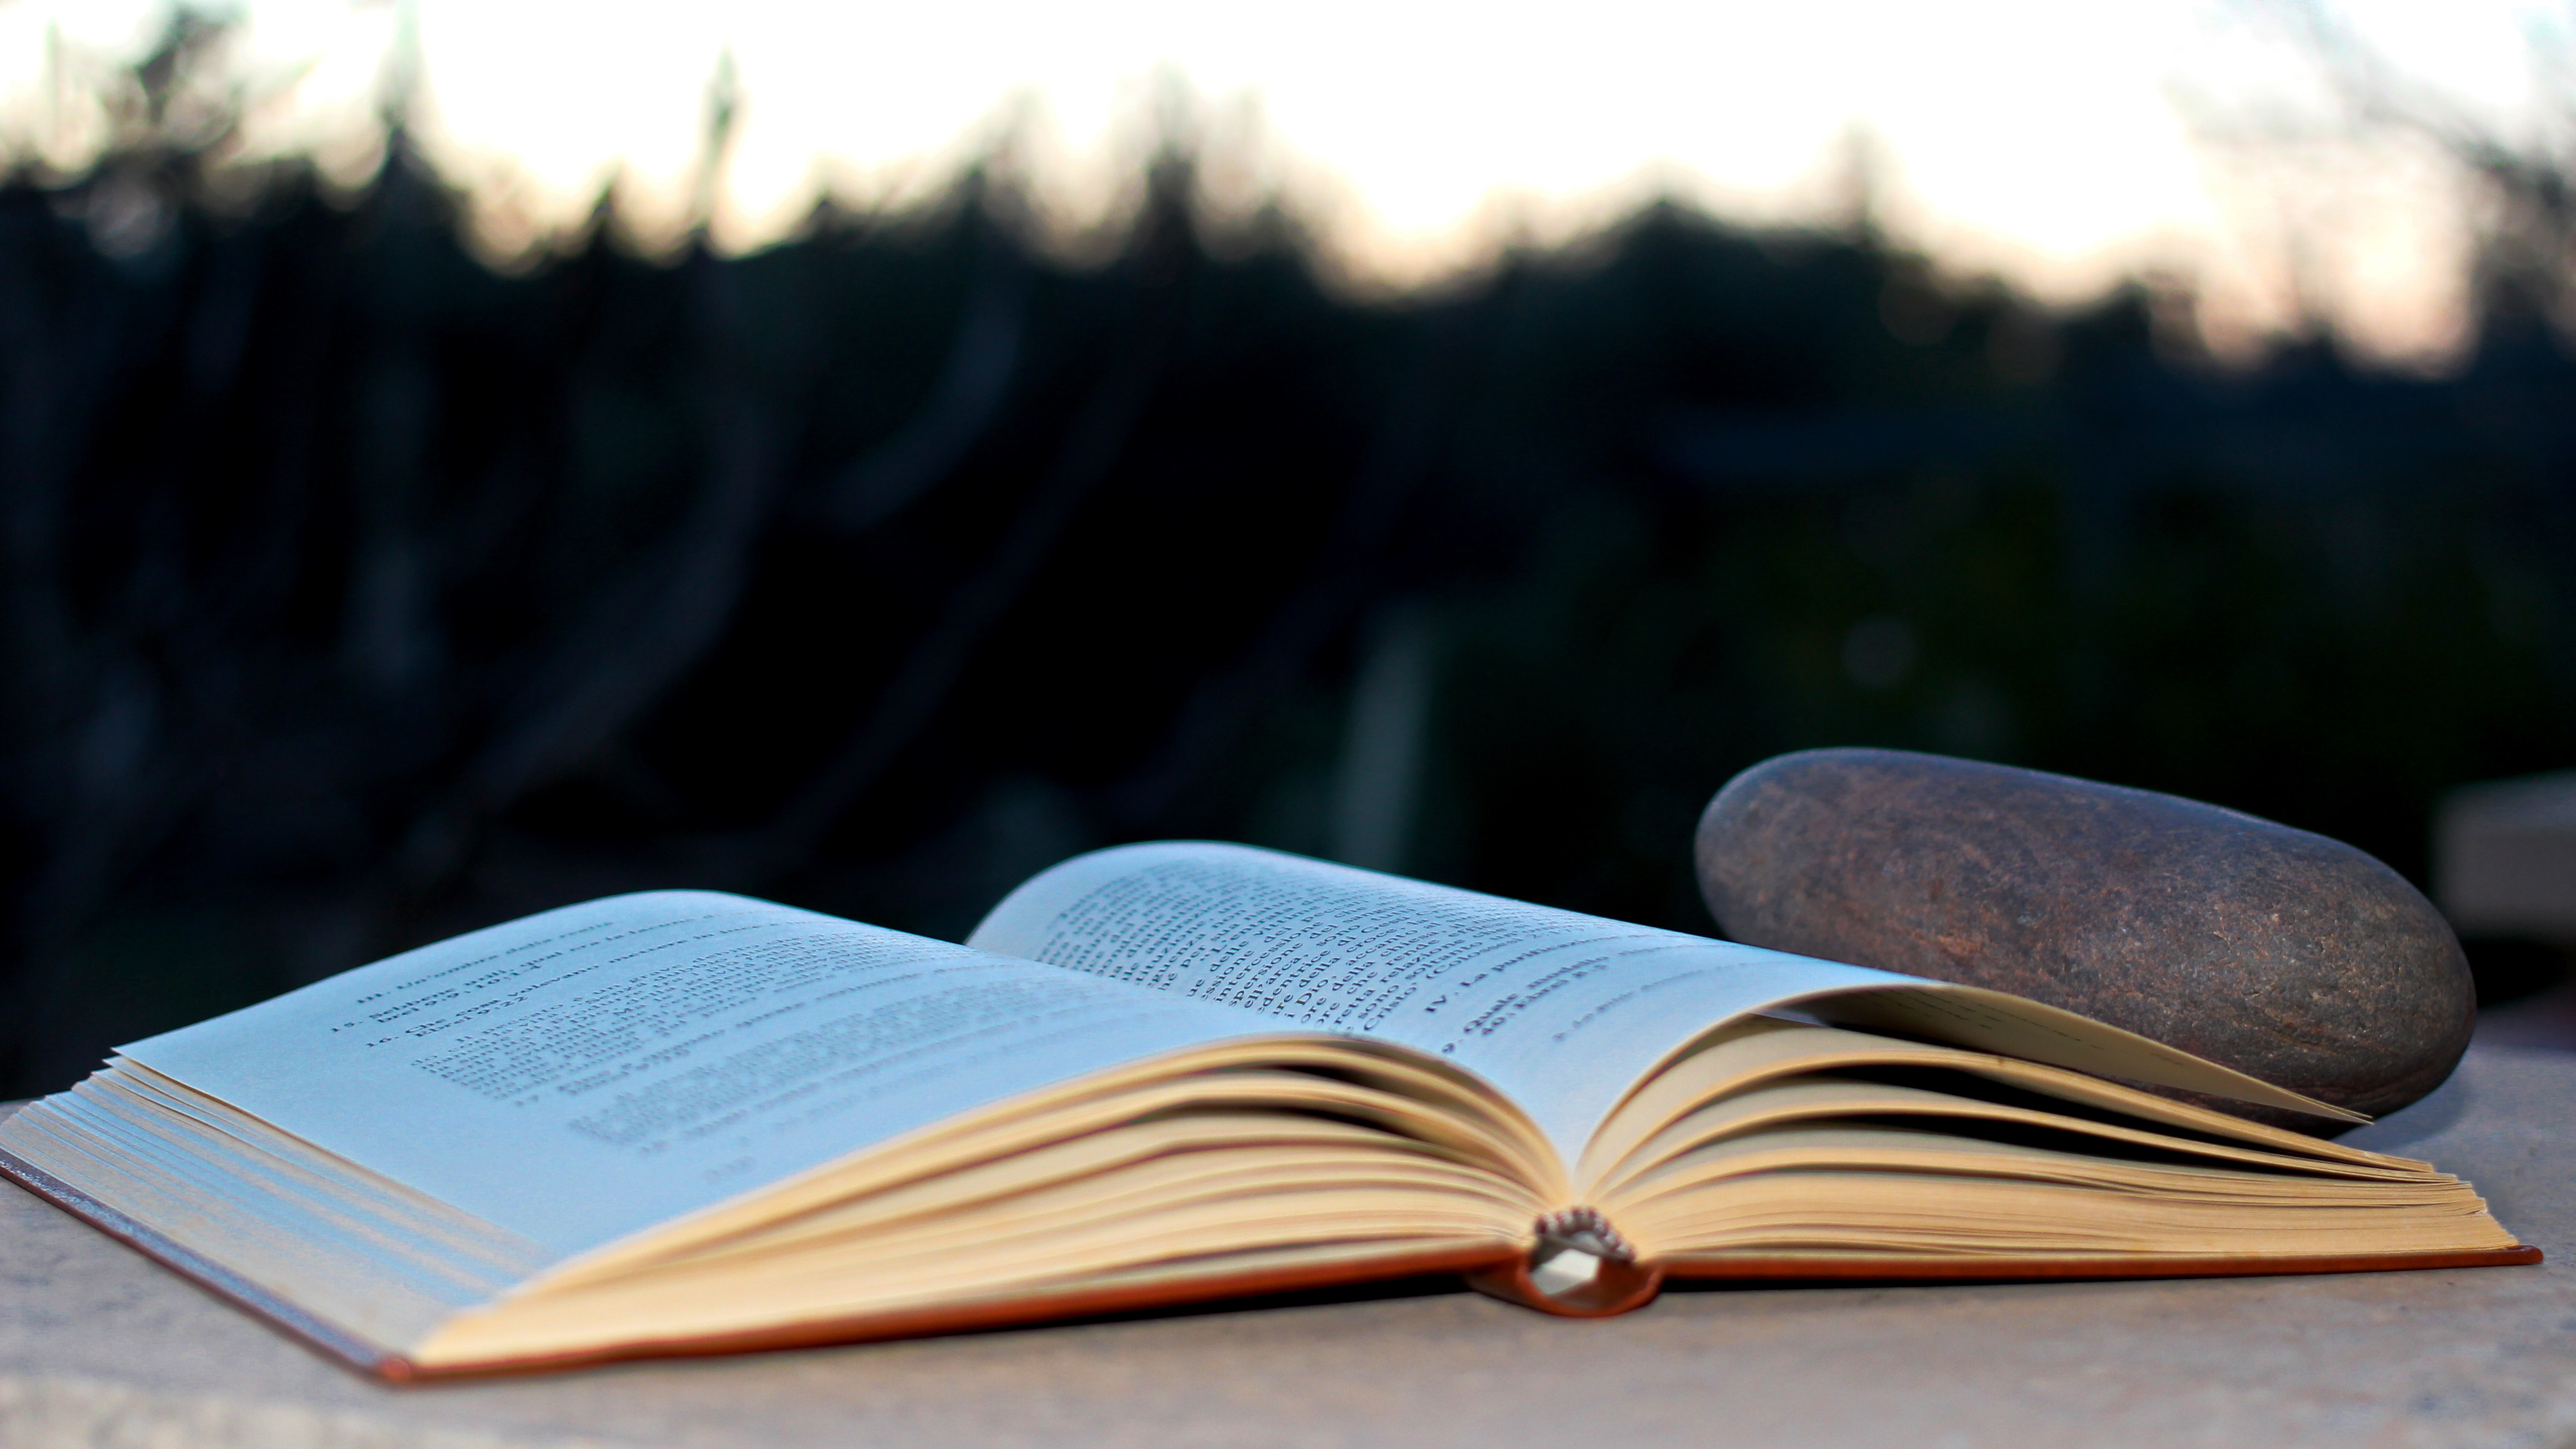
writing, book, read, stone, open book, brand, lyrics